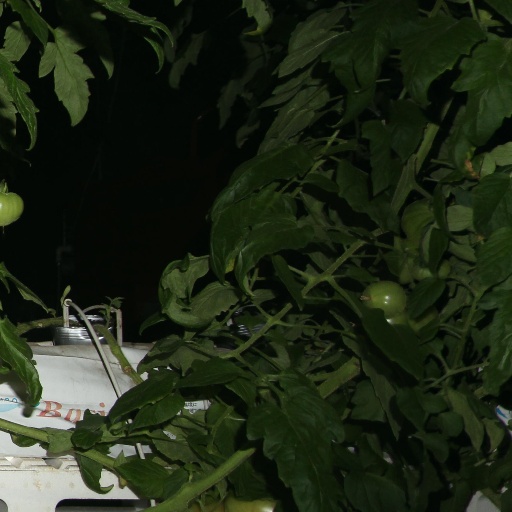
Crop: tomato